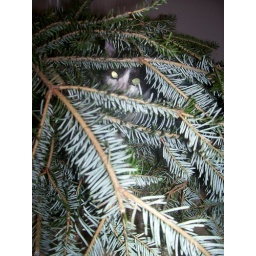
my new kitty hiding out in the excess branches of the x-mas tree